Bell Green

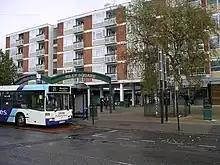
One of the entrances to Riley Square, and a number 21 bus on Henley Road.

Bell Green has a shopping centre called Riley Square, which has a variety of shops surrounded by flats. There is also a public library and learning centre on the square. Bell Green health centre is situated just outside Riley Square.